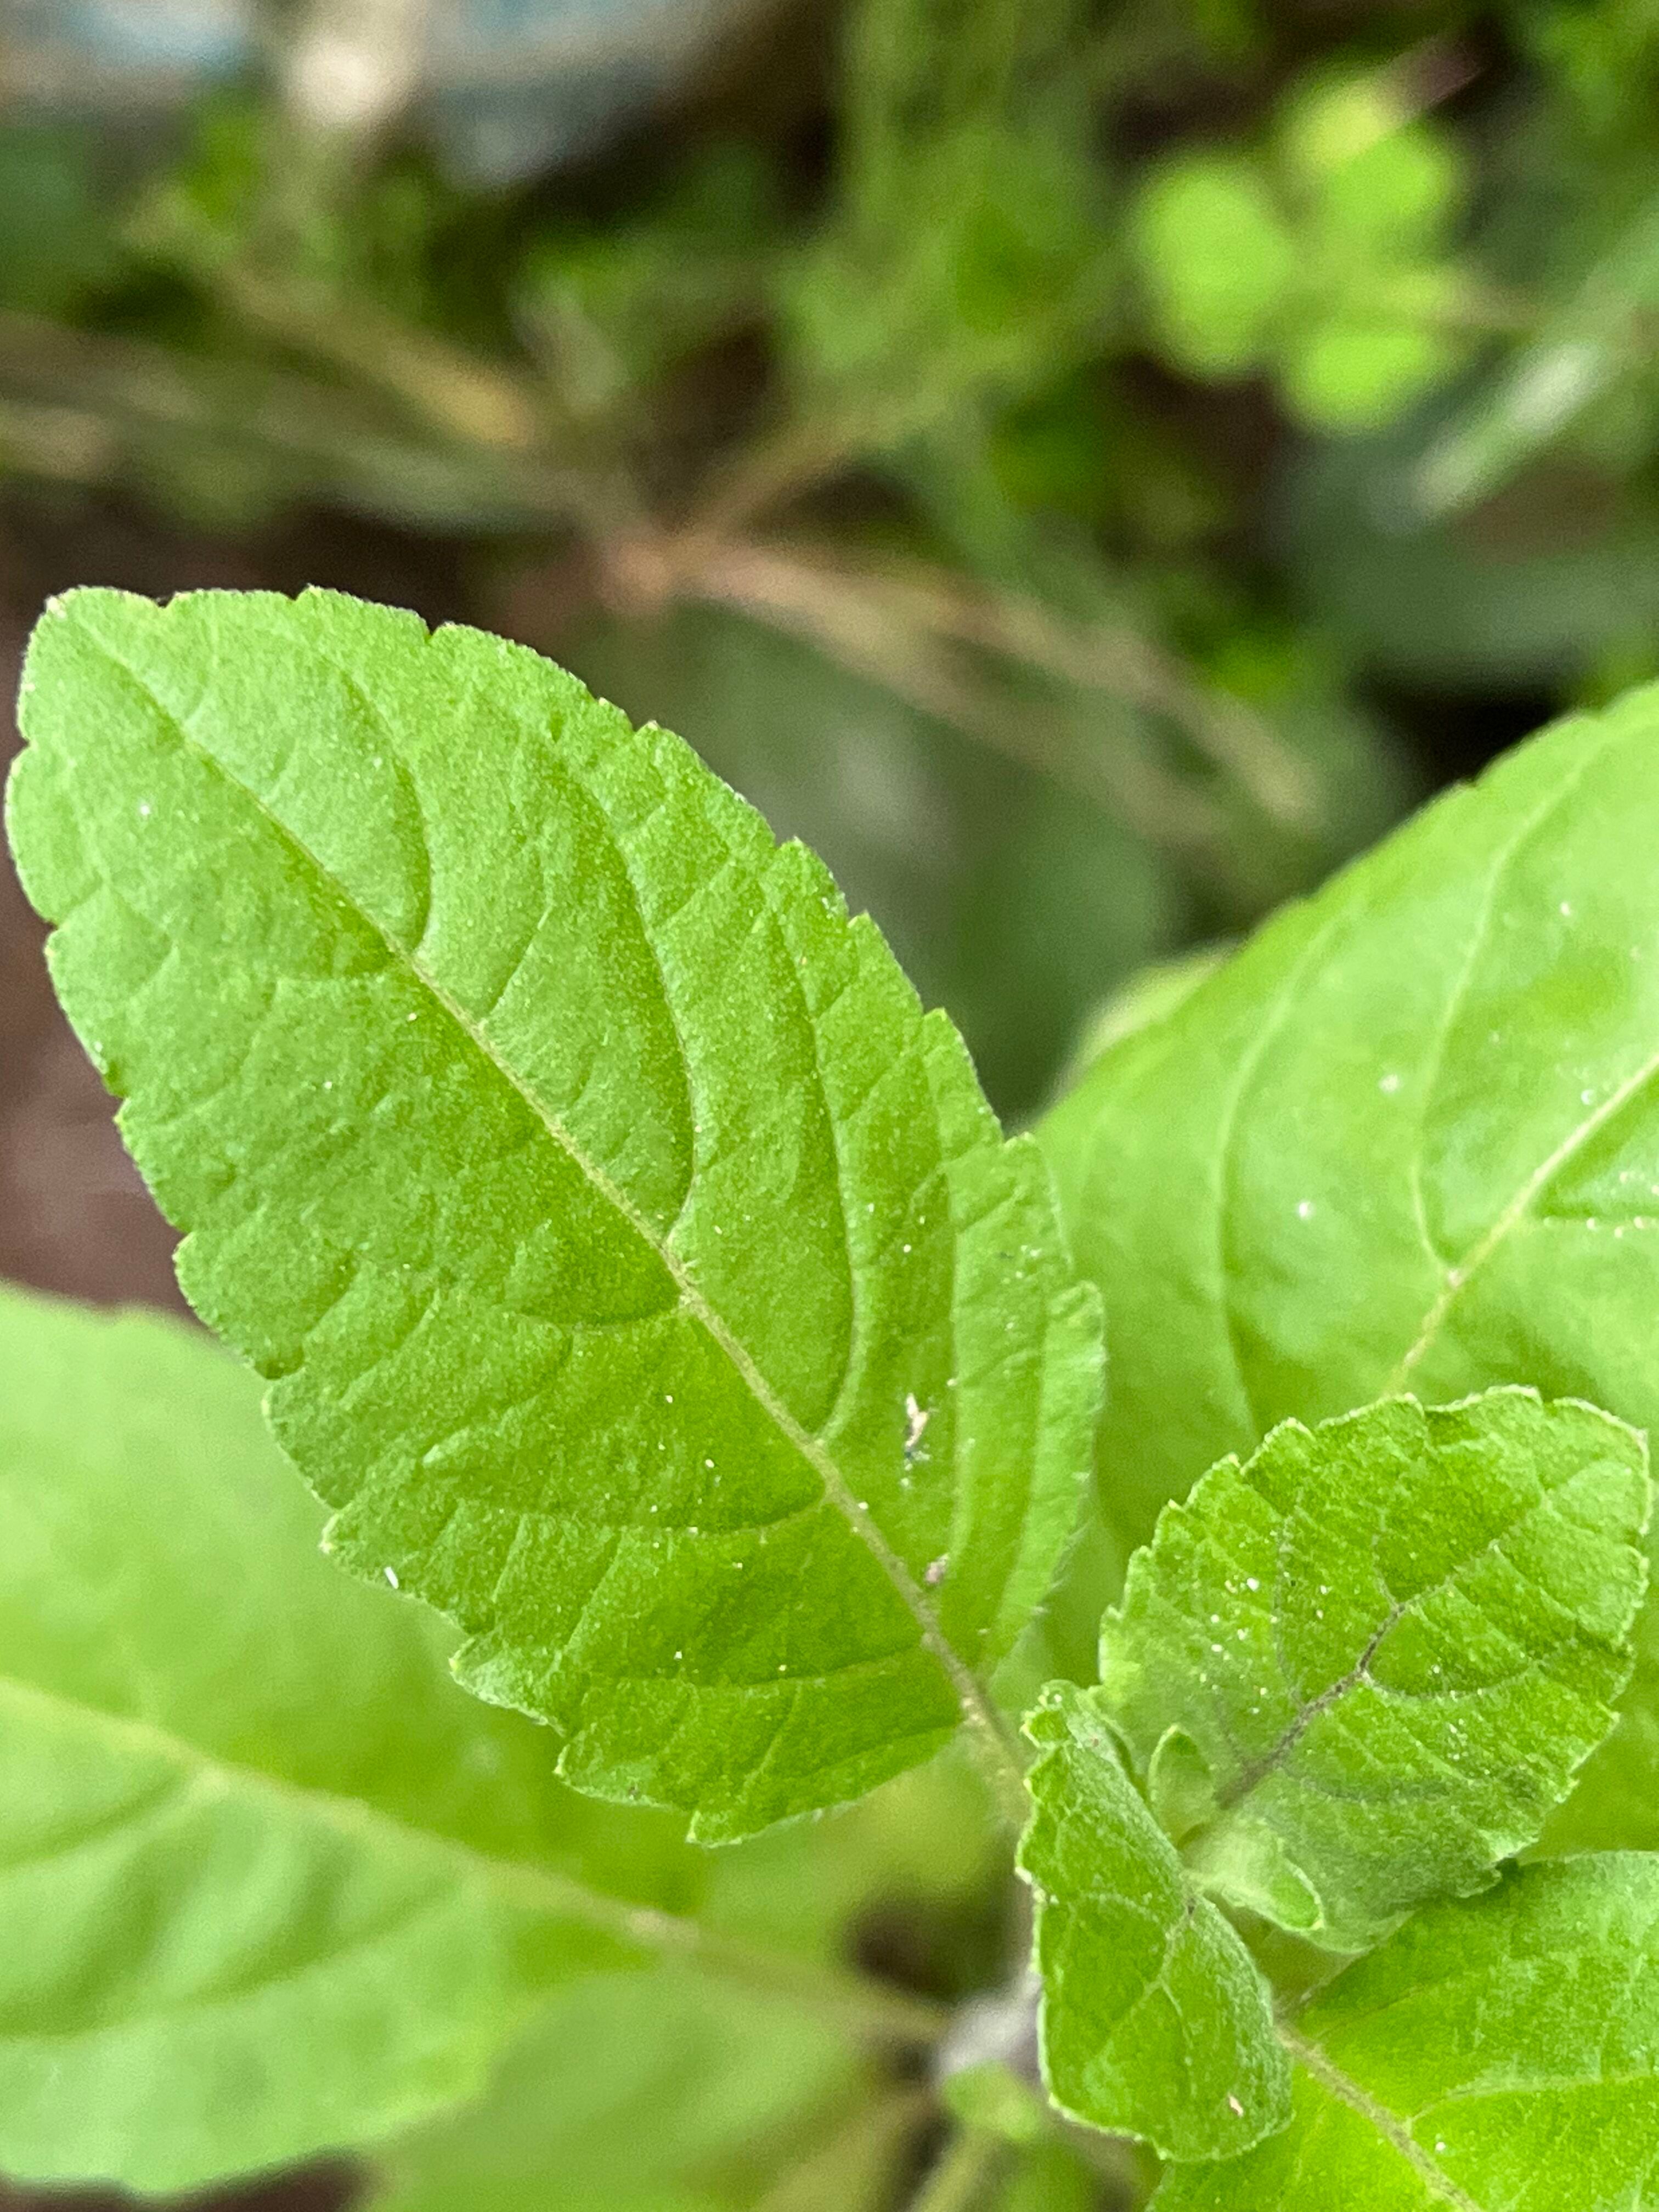
Plant species: ocimum-tenuiflorum